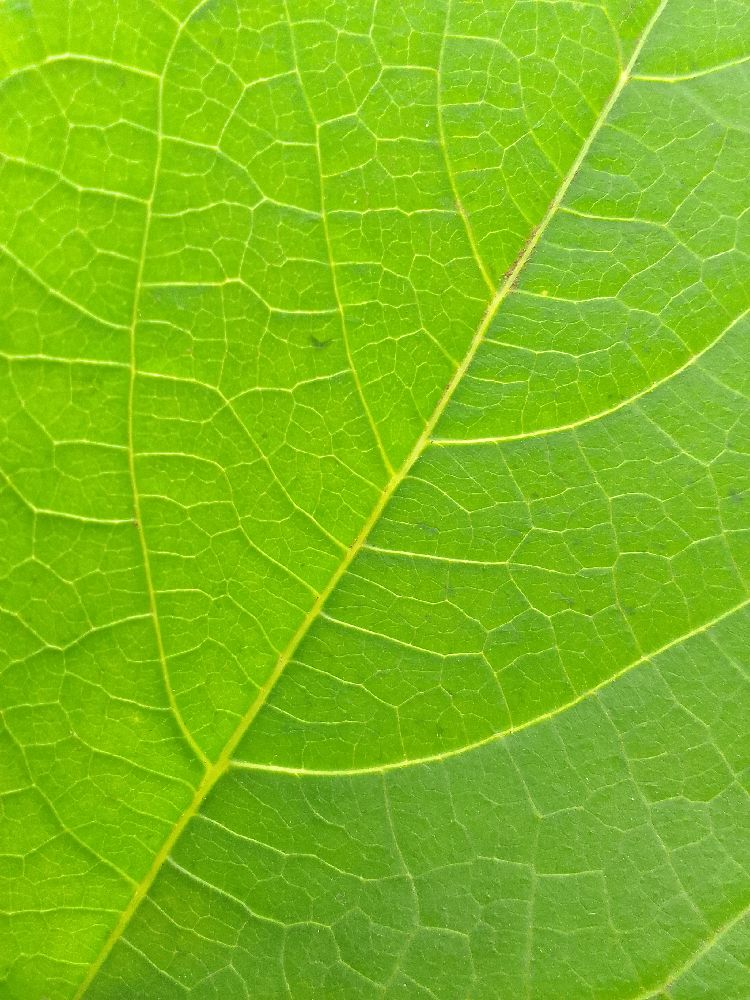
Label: healthy